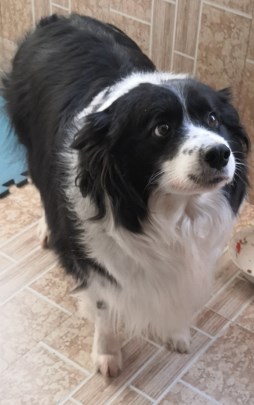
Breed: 2594-n000109-Border_collie